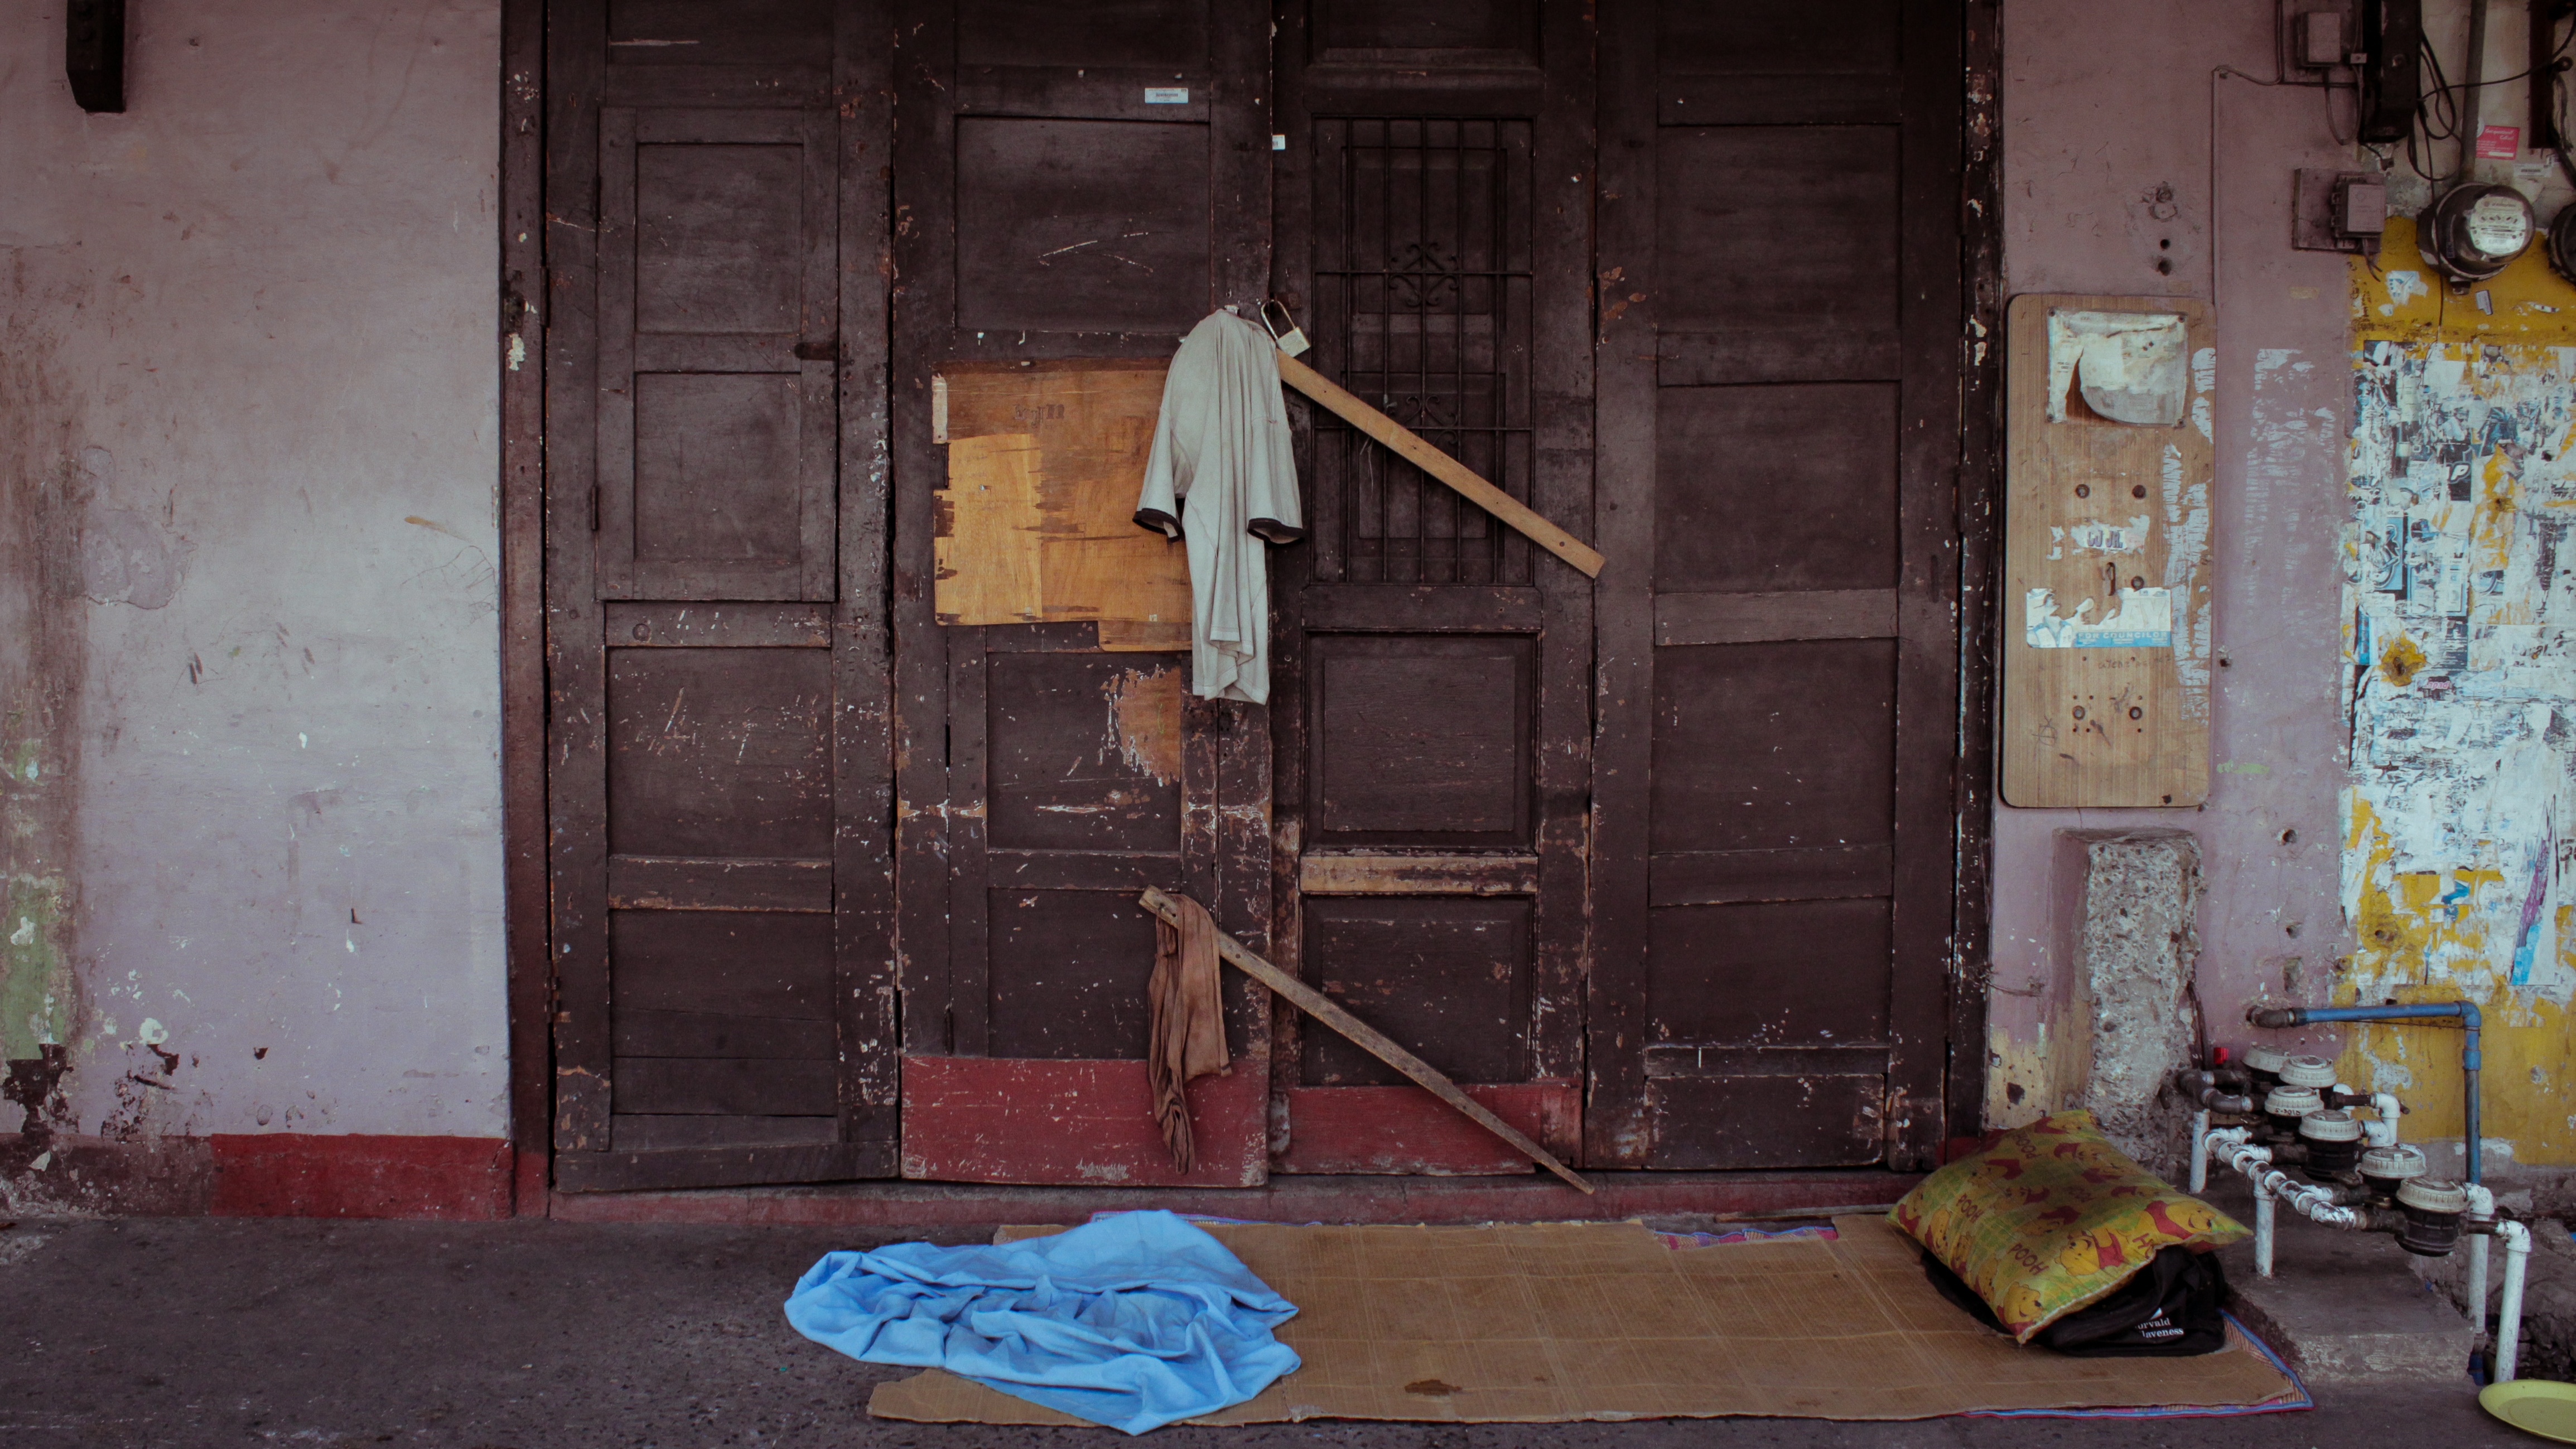
street, house, alley, wall, color, art, urban area